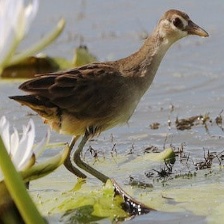
Species: WHITE BROWED CRAKE
Scientific name: AMAURORNIS CINEREA